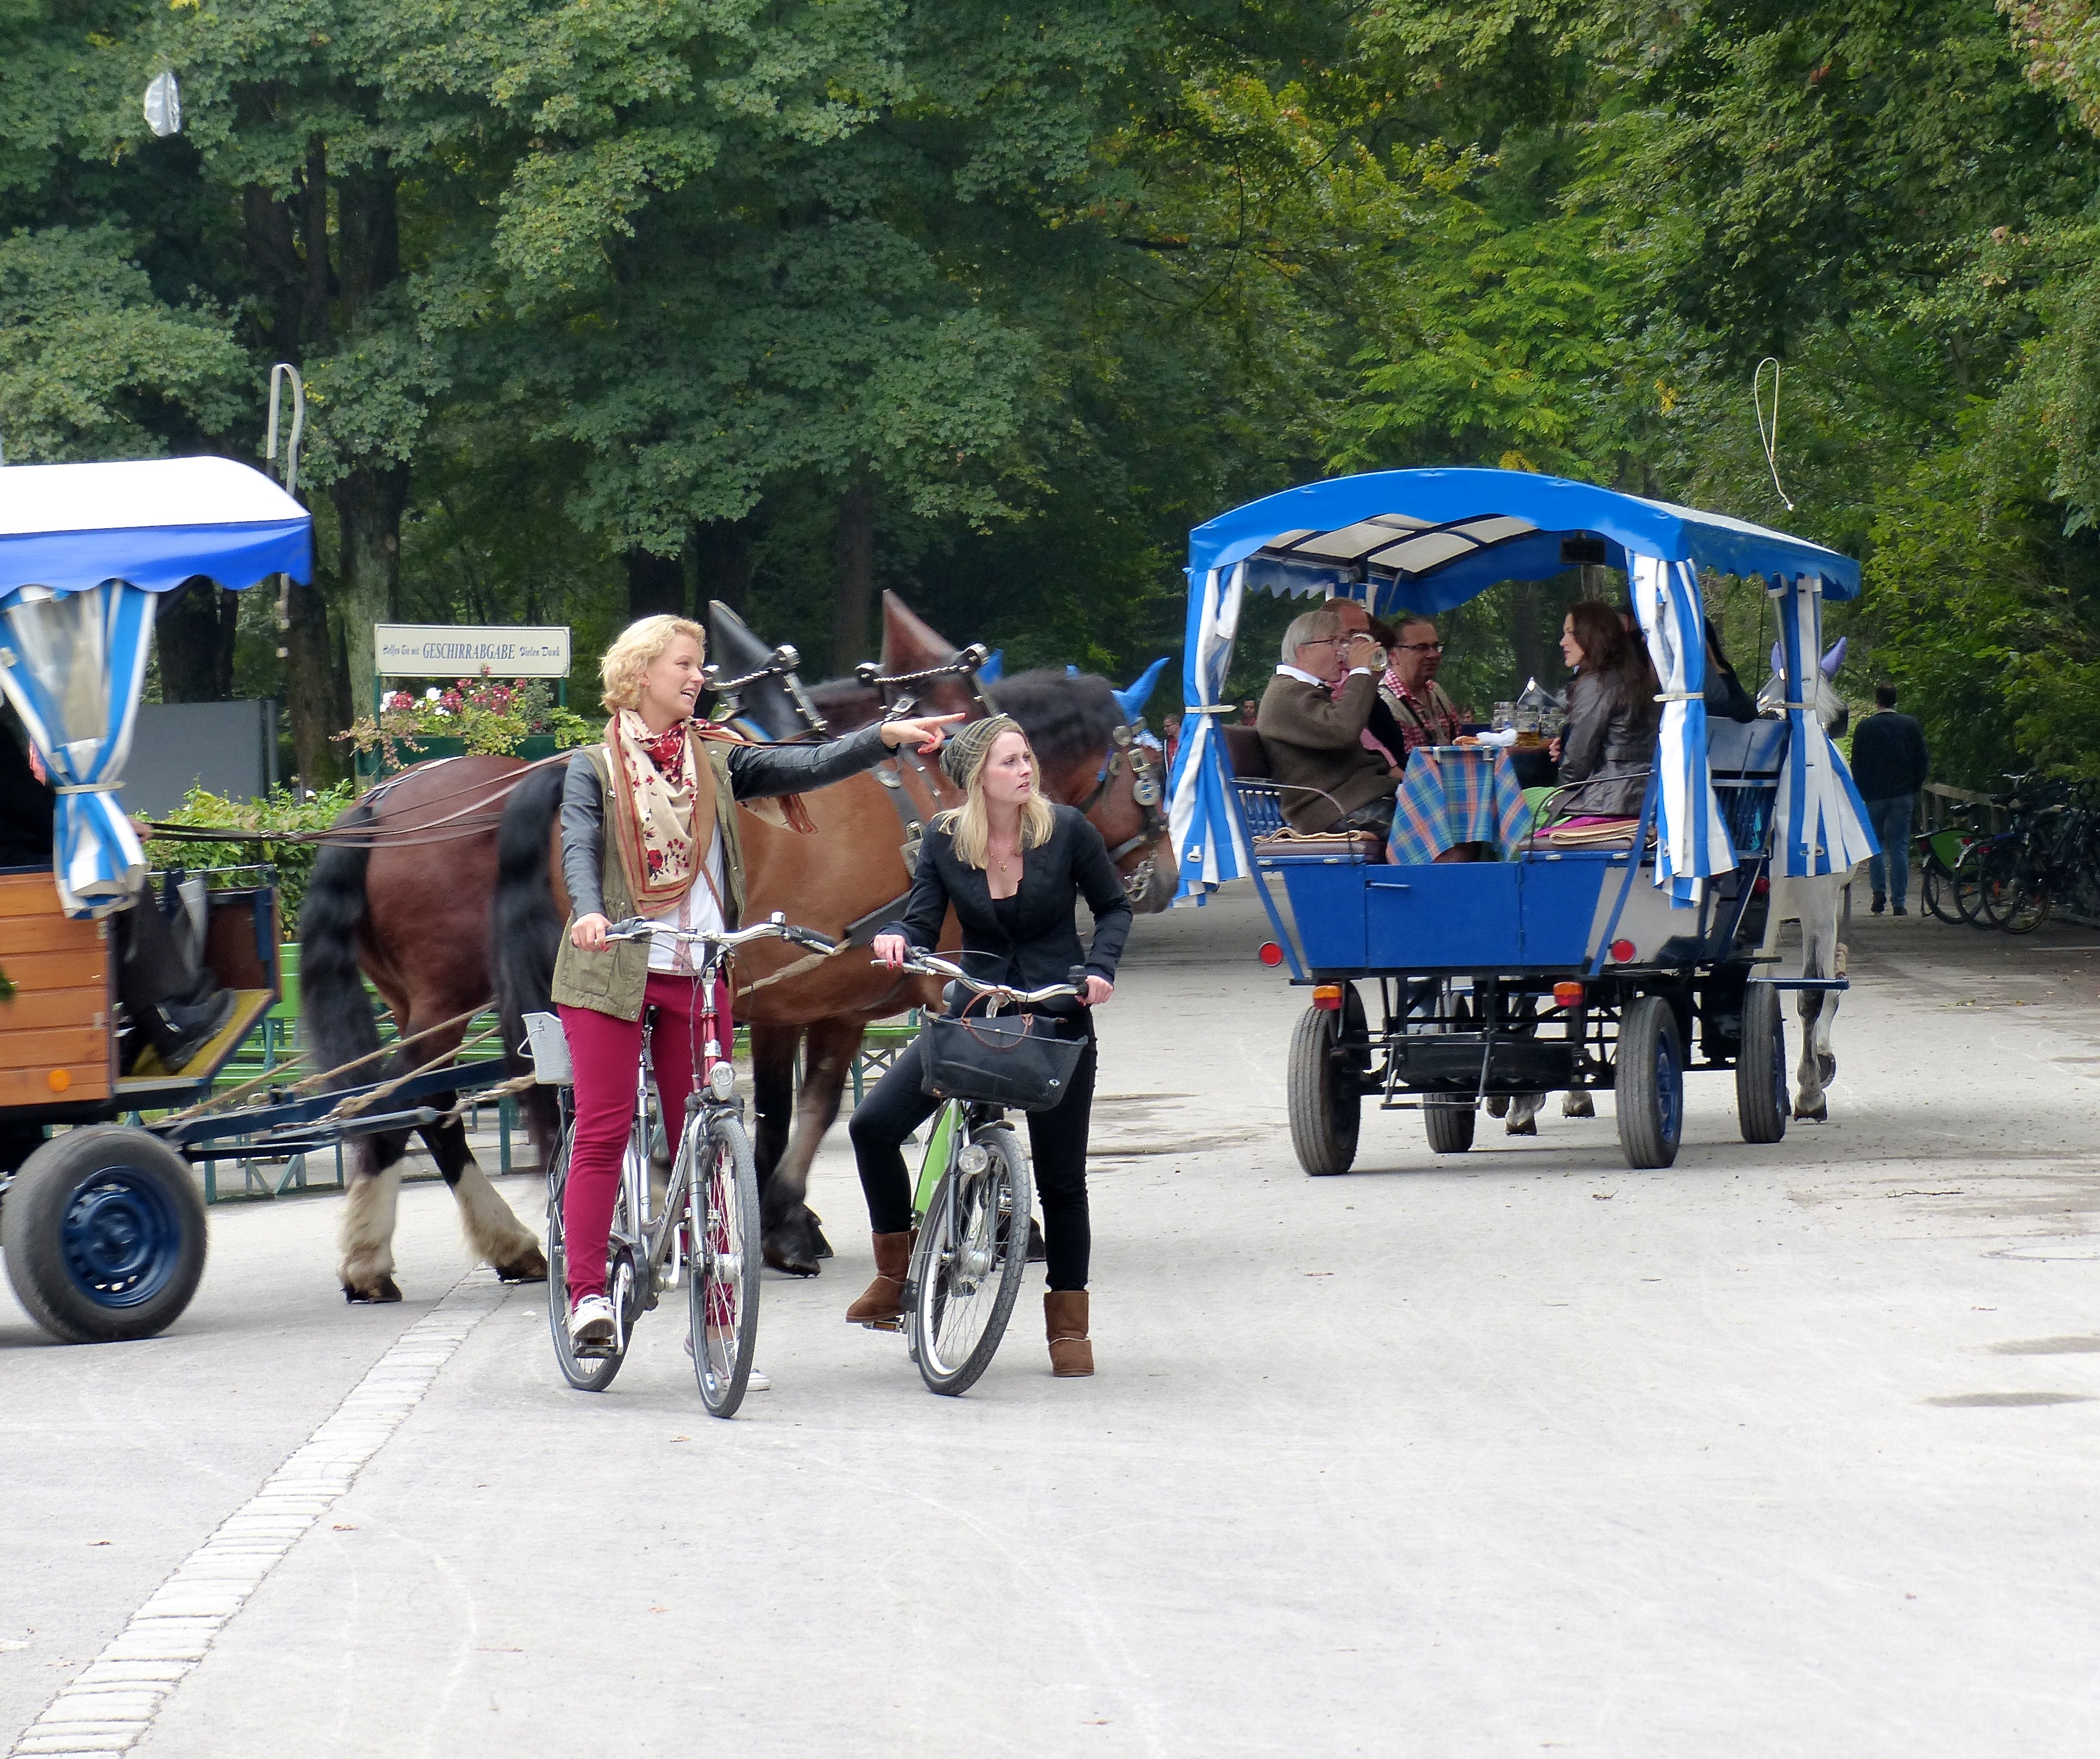
cart, travel, transport, europe, vehicle, horse, park, girls, bicycles, germany, carriage, bavaria, munich, oktoberfest, englishgarden, rickshaw